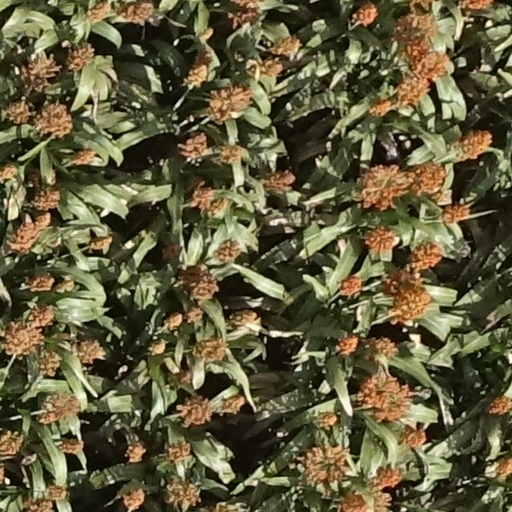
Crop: sorghum